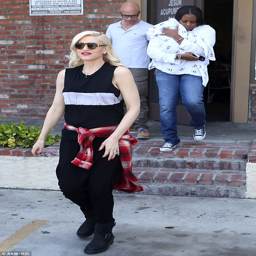
casual : the star wore a loose fitting black vest top and black trousers as well as her trademark scarlet red lipstick